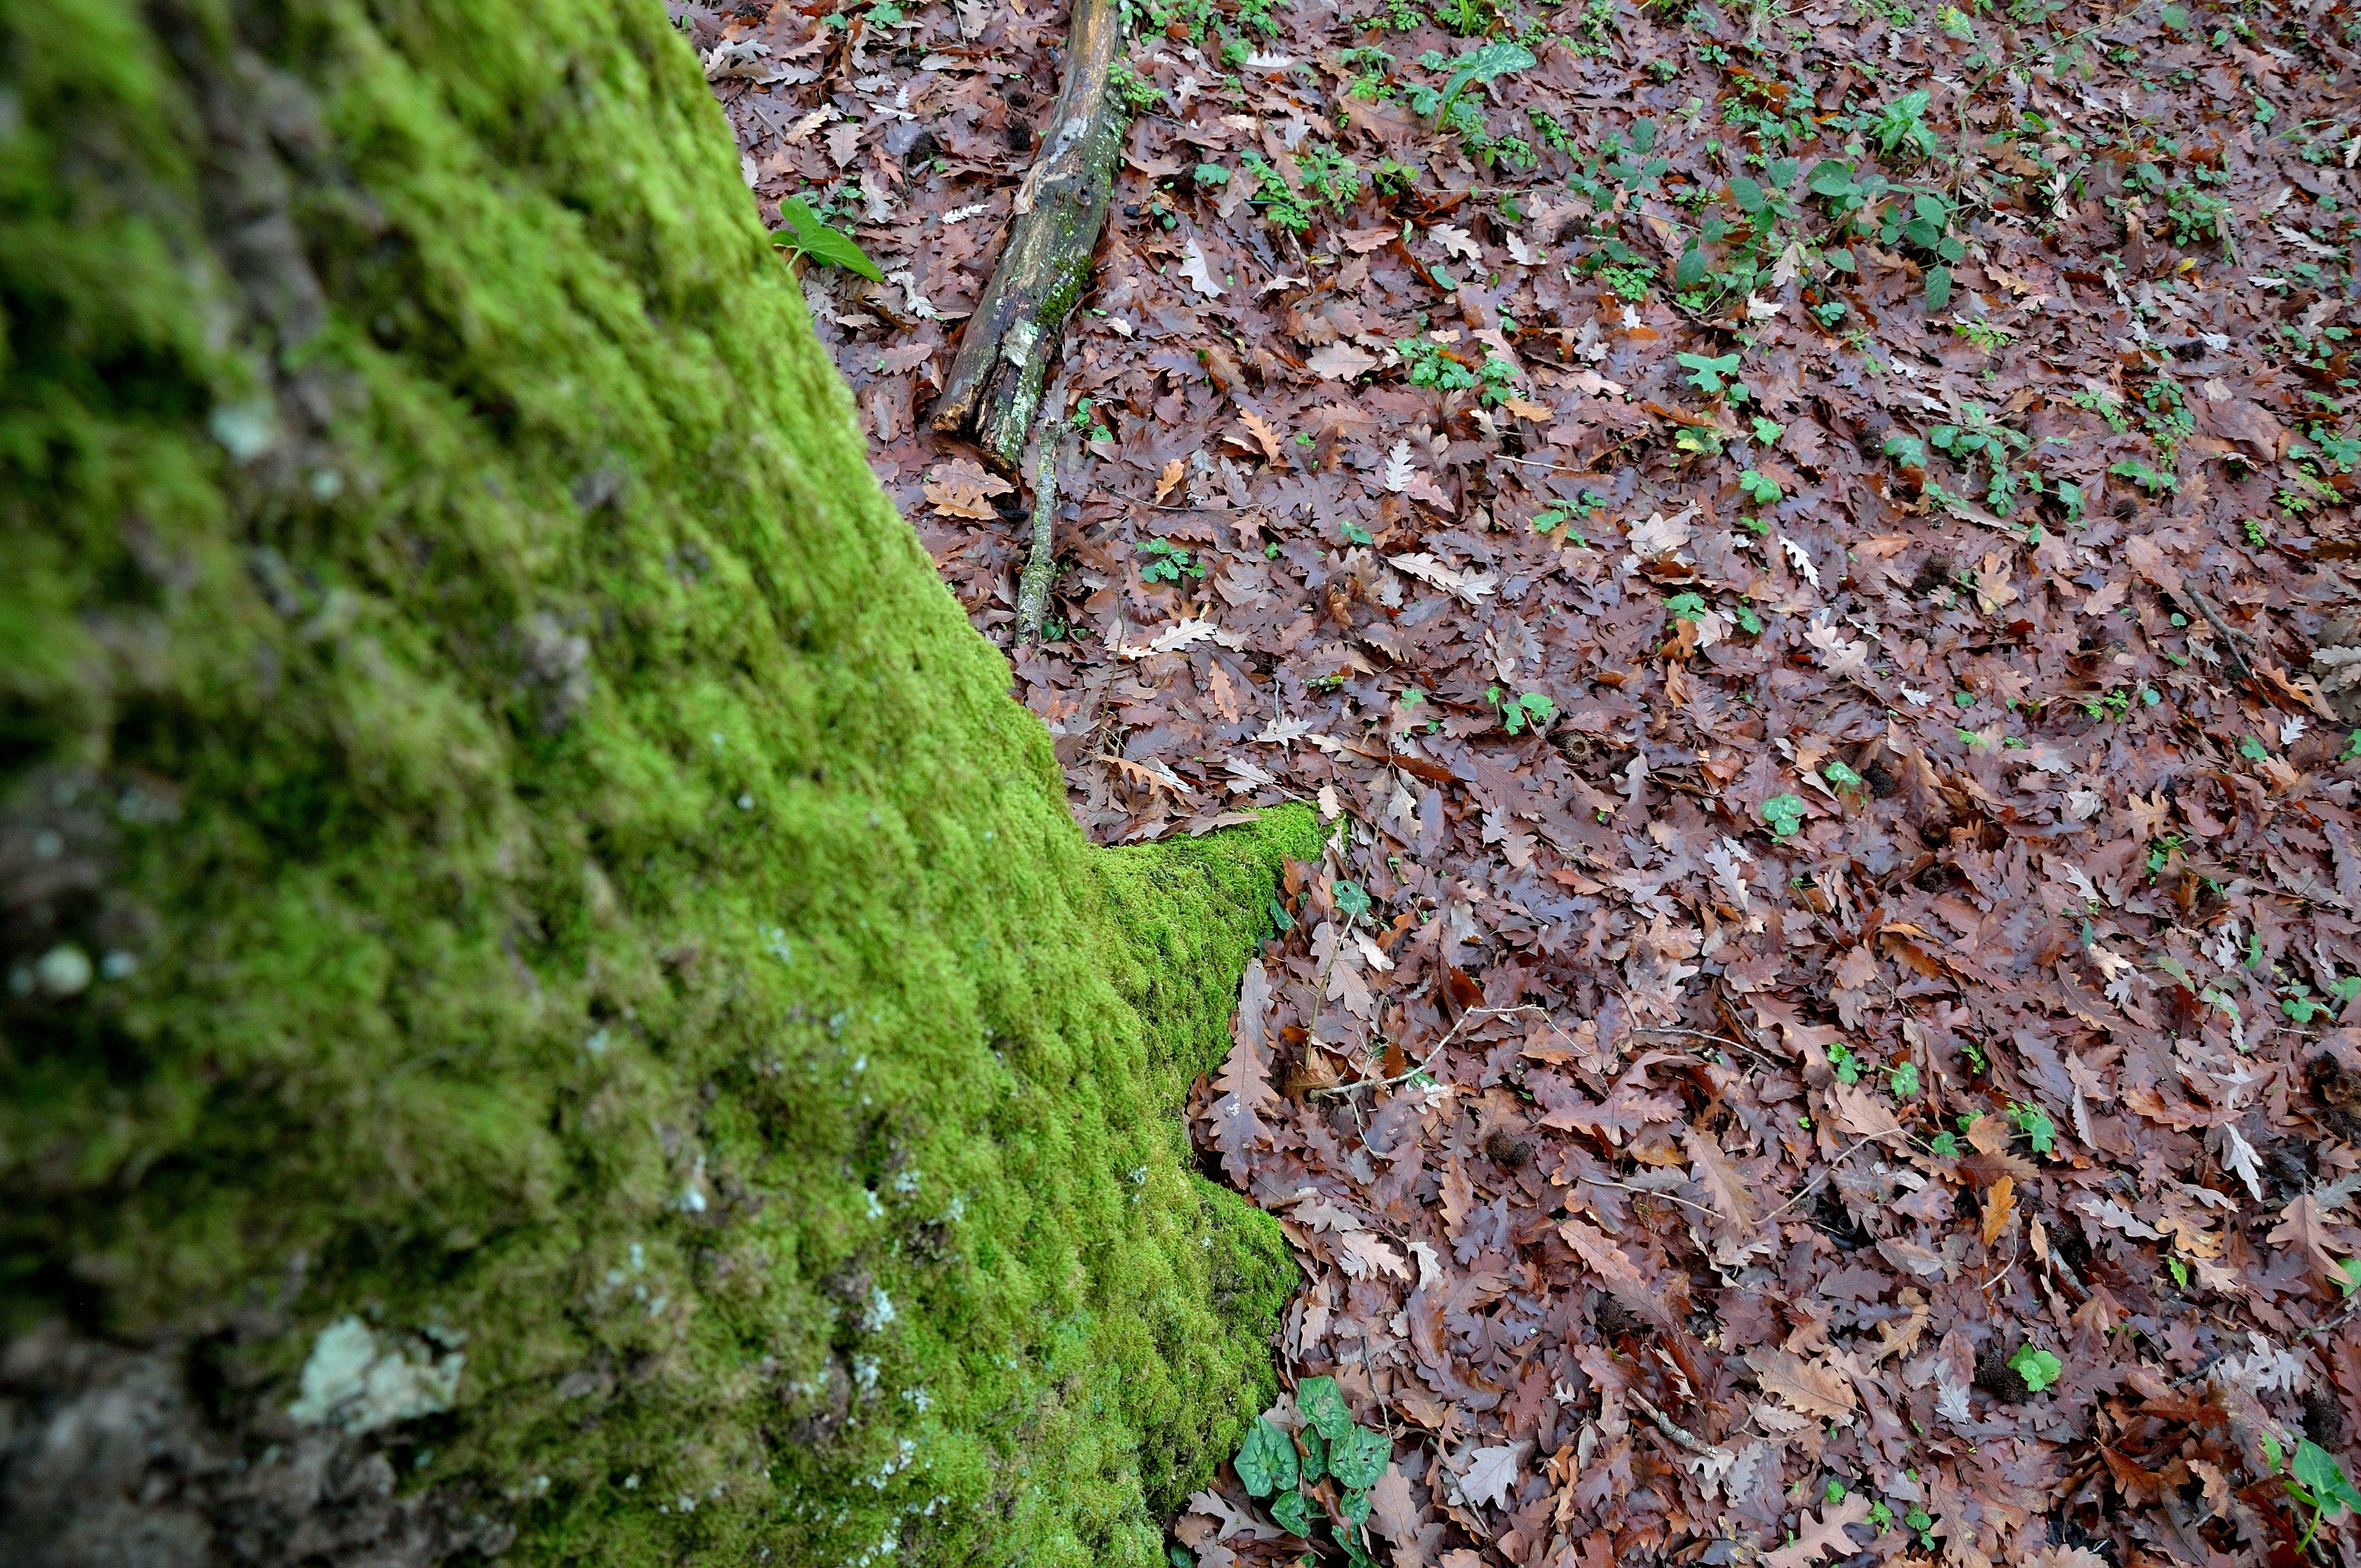
tree, nature, forest, grass, plant, trail, lawn, leaf, flower, trunk, moss, wildlife, green, autumn, park, soil, botany, flora, season, leaves, shrub, deciduous, woodland, habitat, natural environment, woody plant, land plant, non vascular land plant